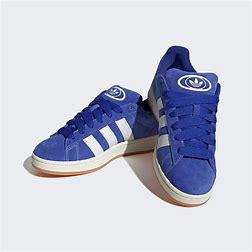
Brand: Adidas
Model: Campus